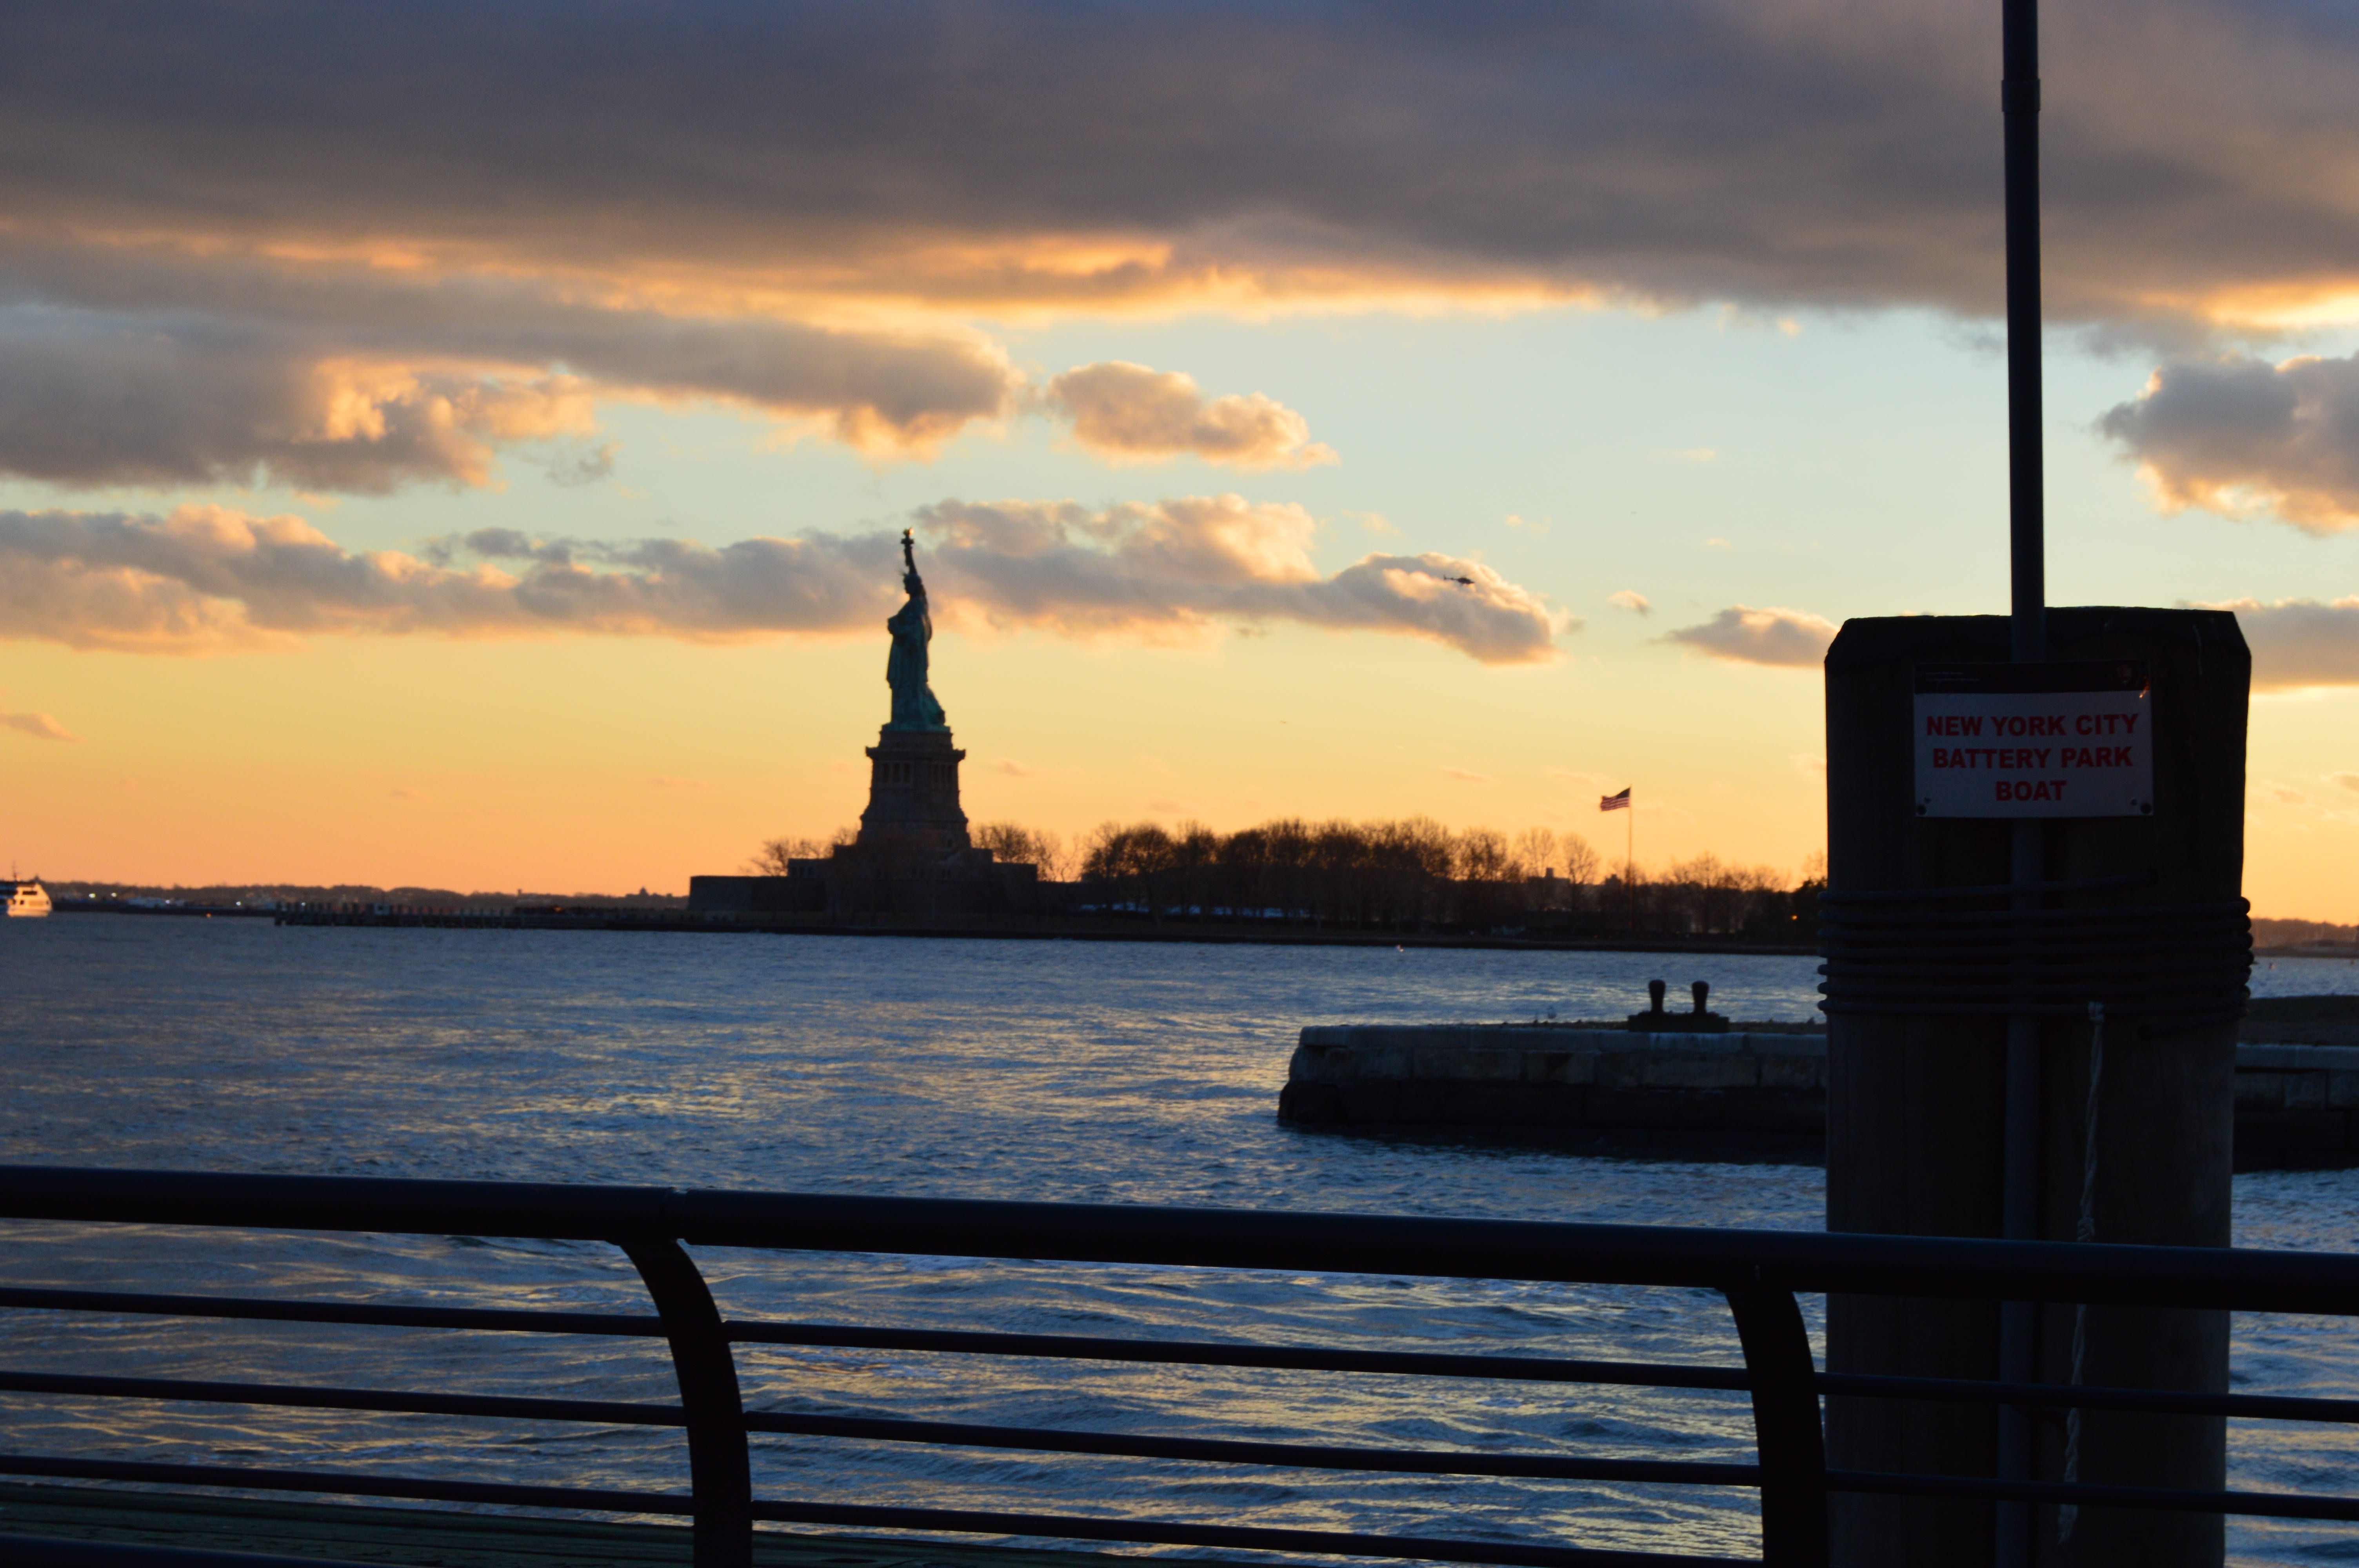
beach, sea, coast, ocean, horizon, cloud, sky, sunrise, sunset, sunlight, morning, wave, dawn, pier, dusk, evening, reflection, vehicle, tower, bay